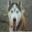
Label: wolf